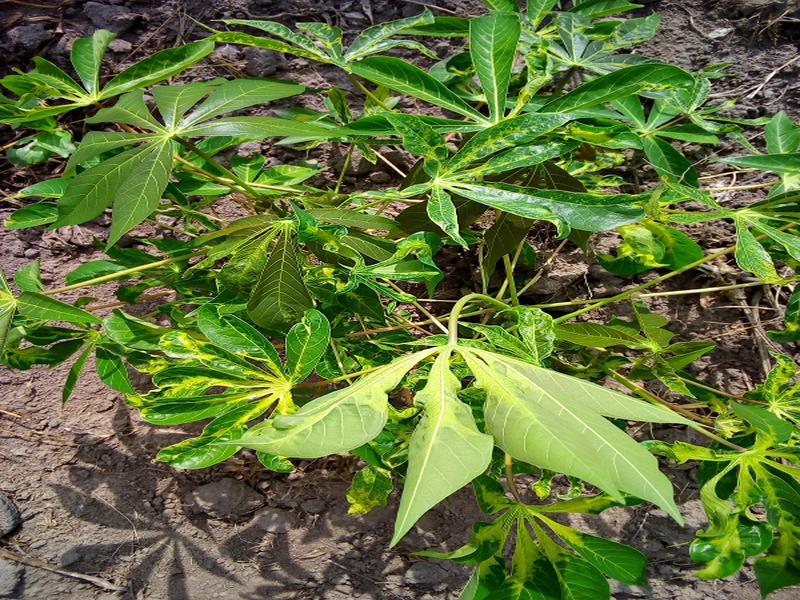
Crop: cassava
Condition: mosaic_disease